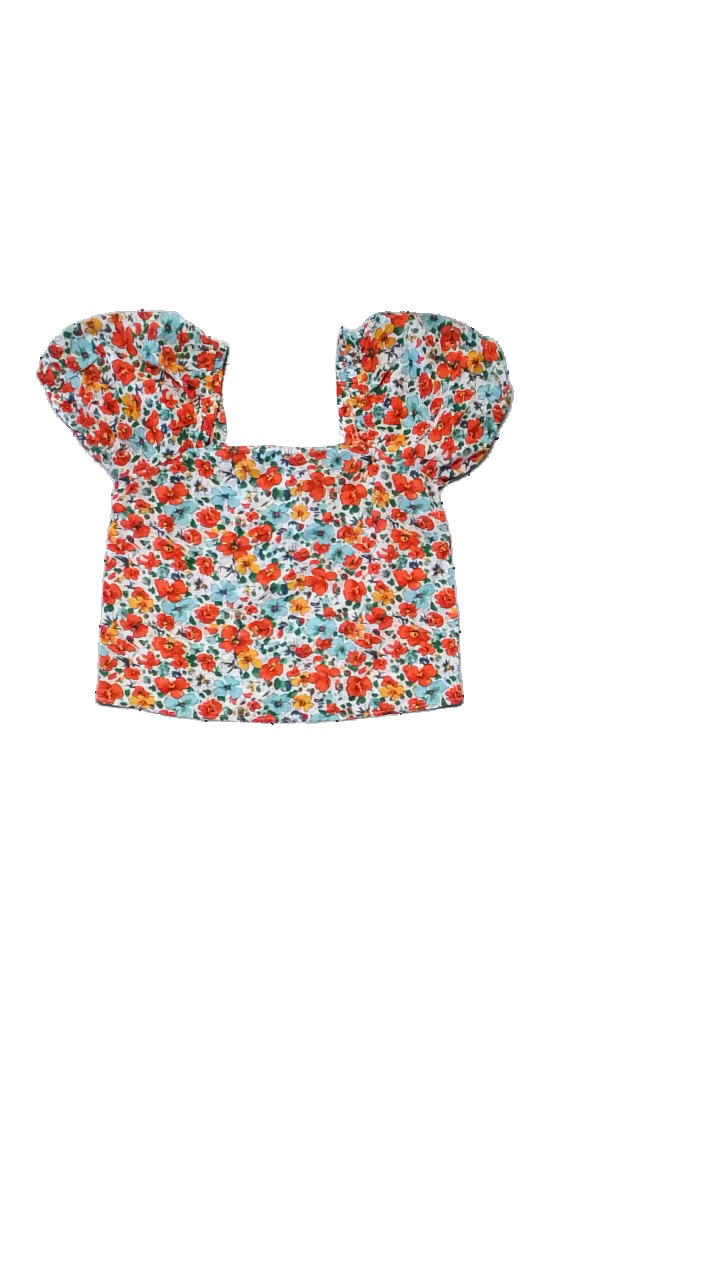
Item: Blouse (Ladies)
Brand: Missing
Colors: Red, Turquoise, Multicolor
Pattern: Floral print
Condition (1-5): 3
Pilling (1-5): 4
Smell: Minor
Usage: Export
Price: <50